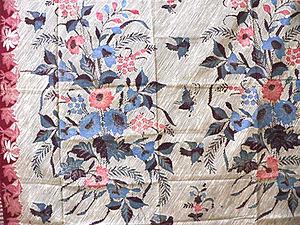
Pekalongan est une ville d'Indonésie située sur la côte nord de l'île de Java, dans la province de Java central. Elle a le statut de kota.
Le batik est une technique d'impression des étoffes pratiquée dans des pays tels que le Burkina Faso, la Côte d'Ivoire, le Togo, la Chine, la Malaisie, l'Indonésie, l'Inde, Maurice, Madagascar, le Sri Lanka, etc. « Le Batik indonésien », à l'origine essentiellement produit sur l'île de Java, a été inscrit en 2009 par l'UNESCO sur la liste représentative du patrimoine culturel immatériel de l’humanité.